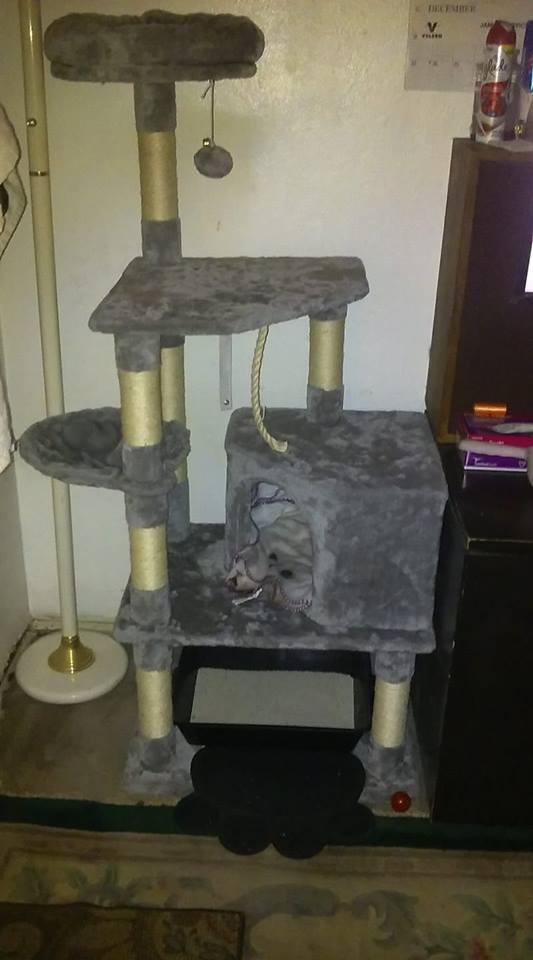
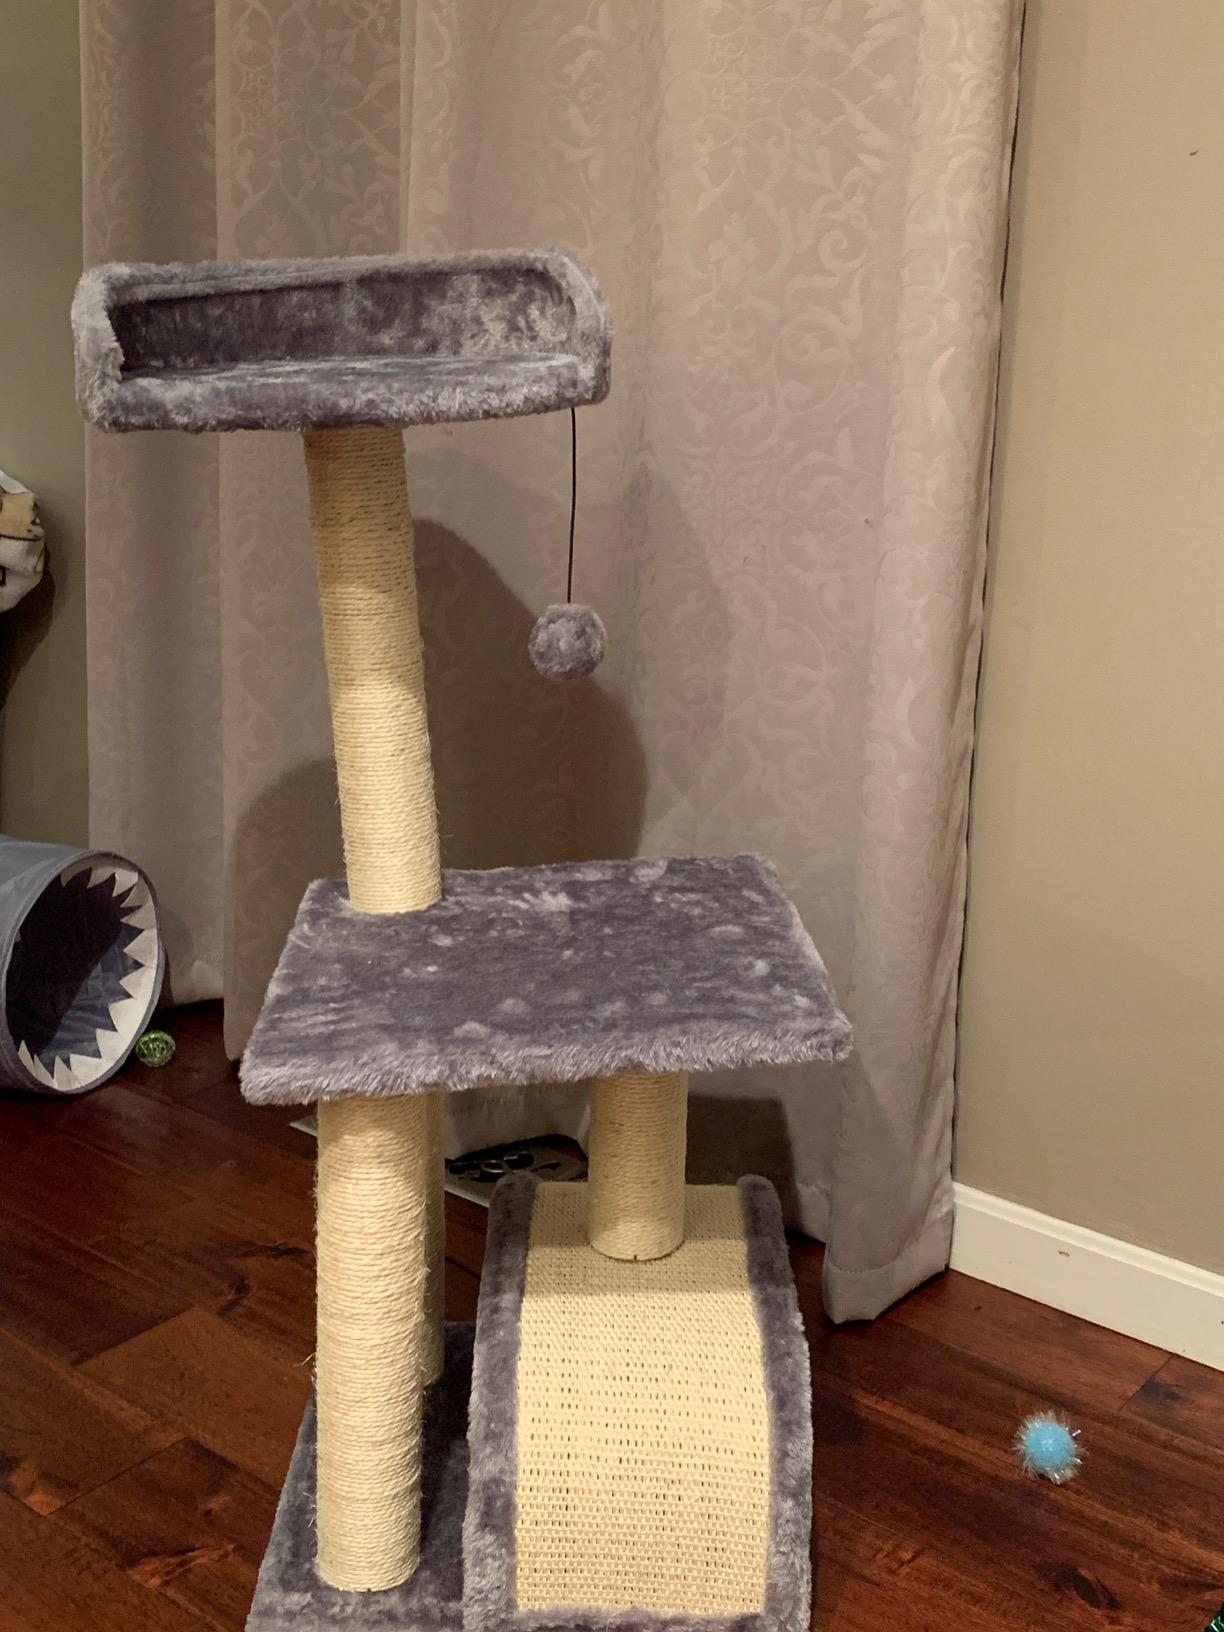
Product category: items_cat tree
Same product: no